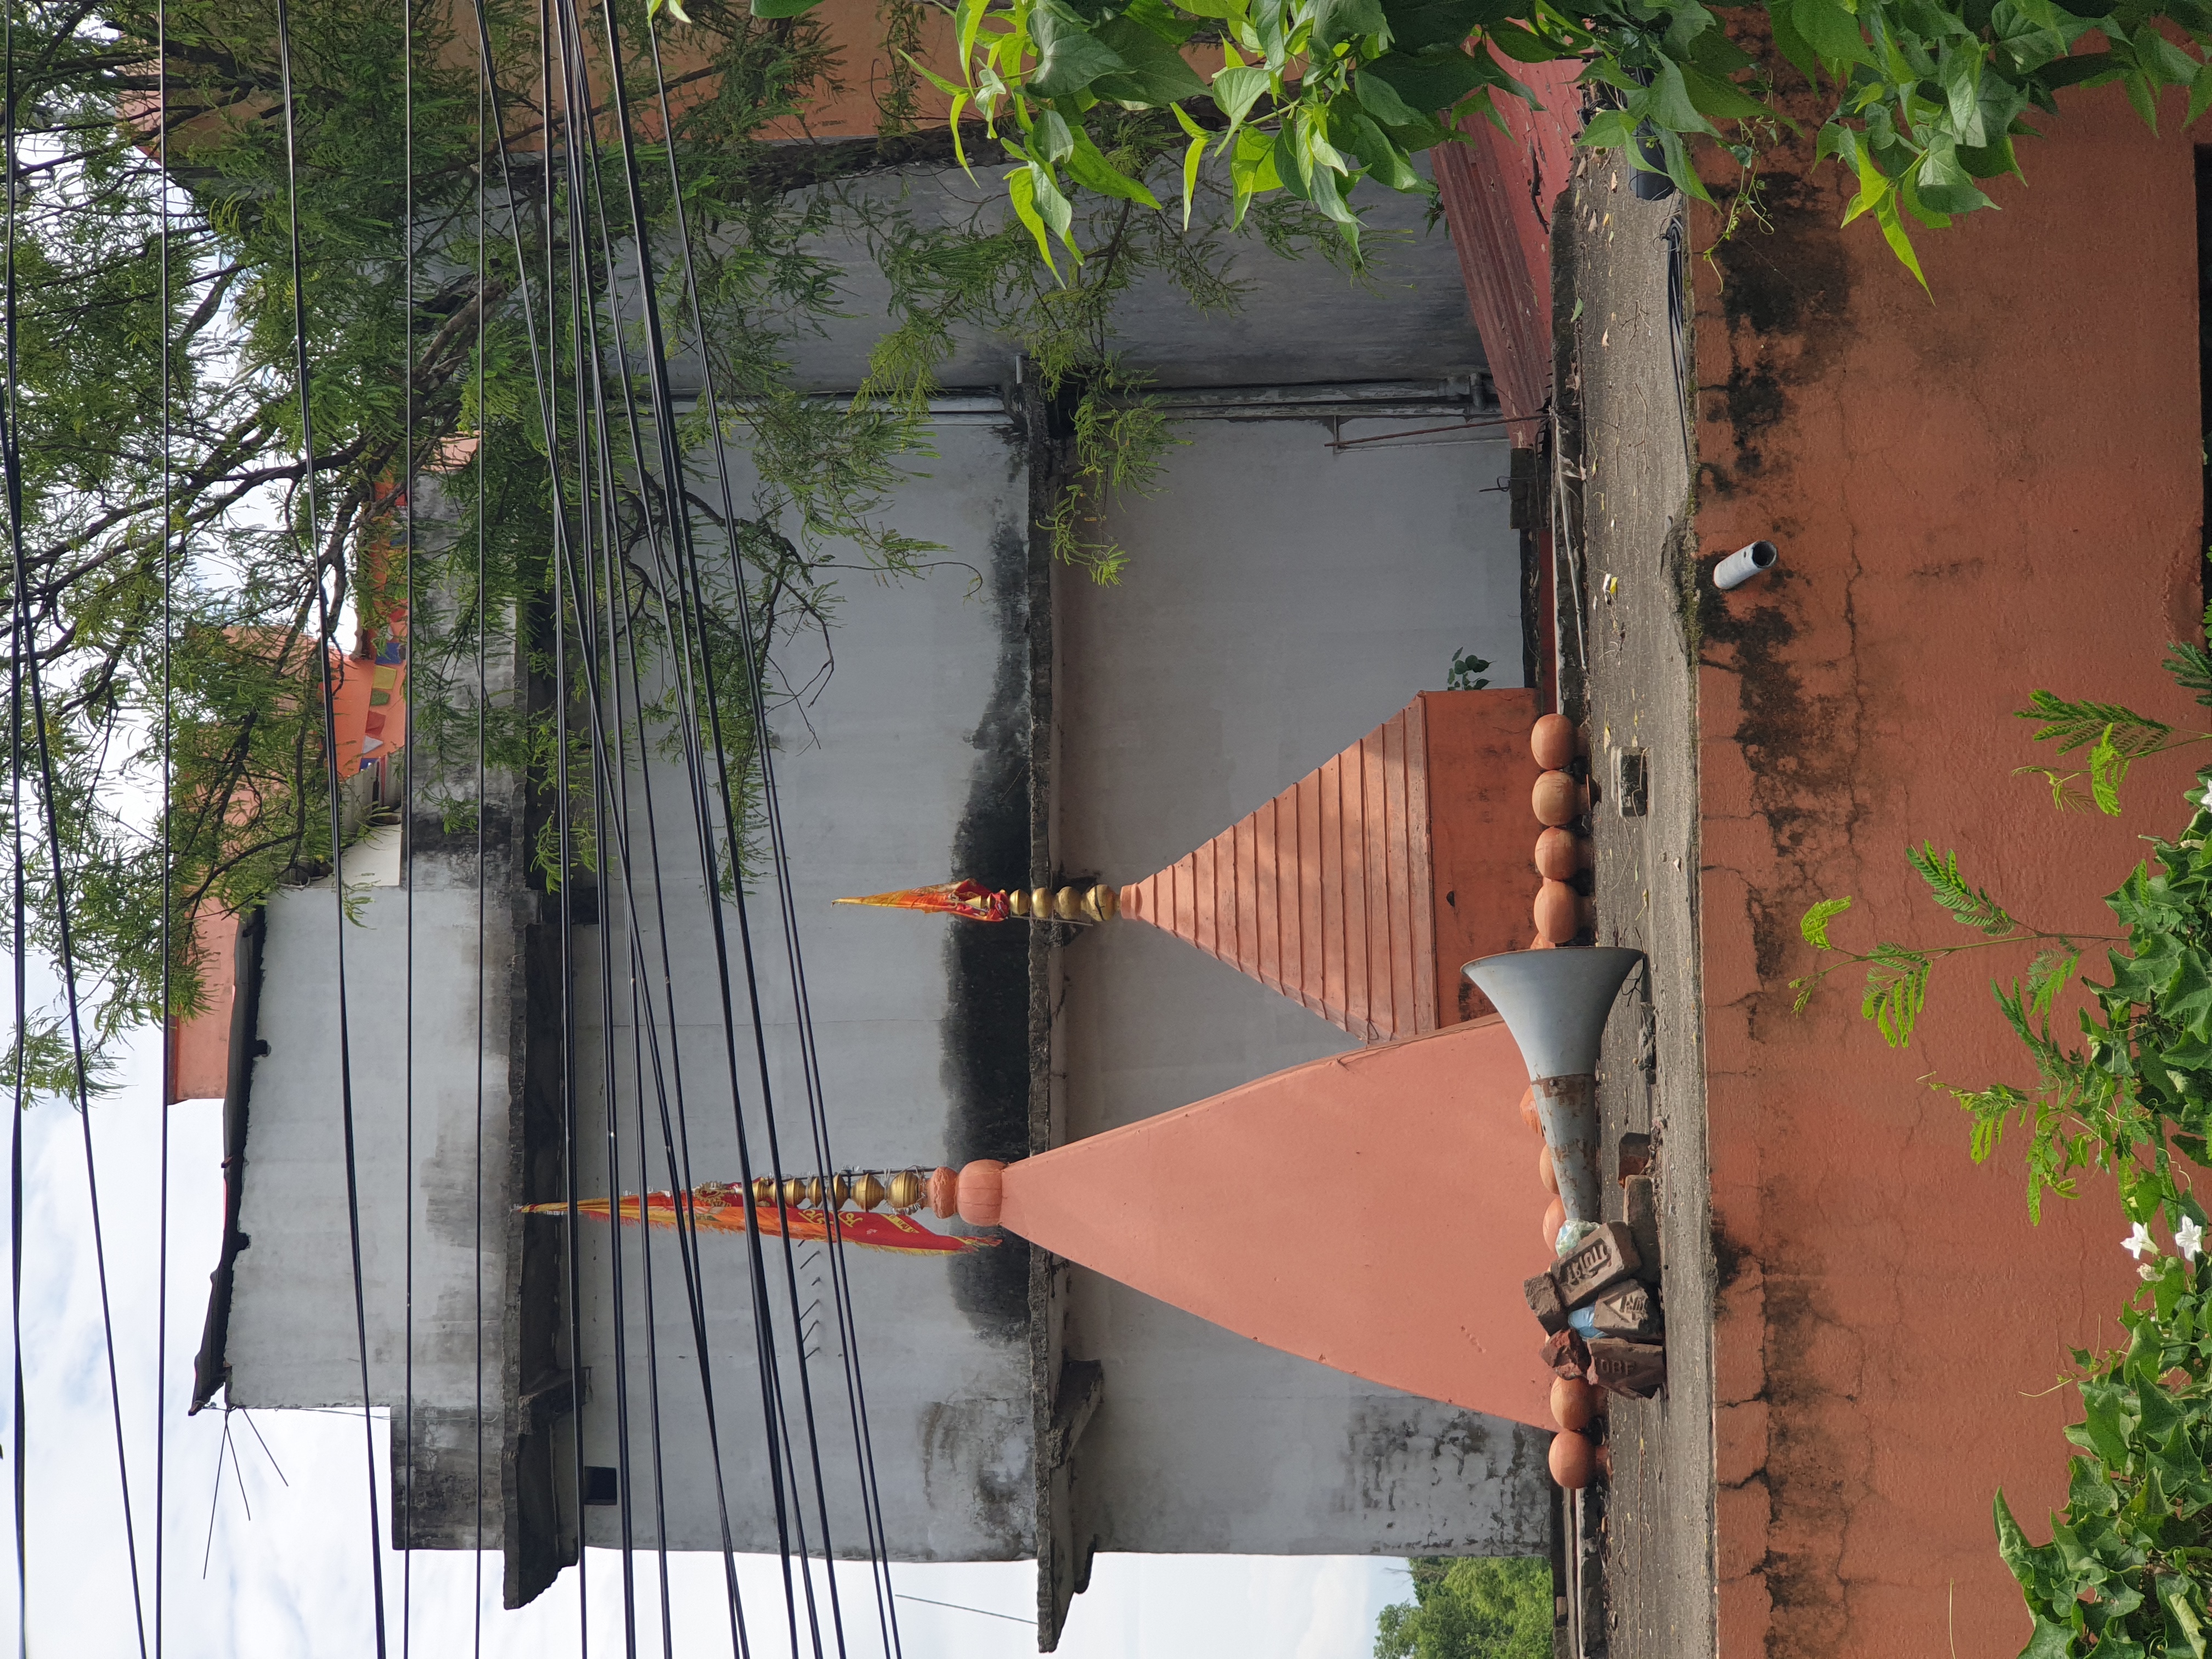
Heritage site: Bhairahawa_Hanuman_Temple